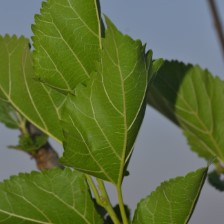
Variety: ChiangMaiBuriram60